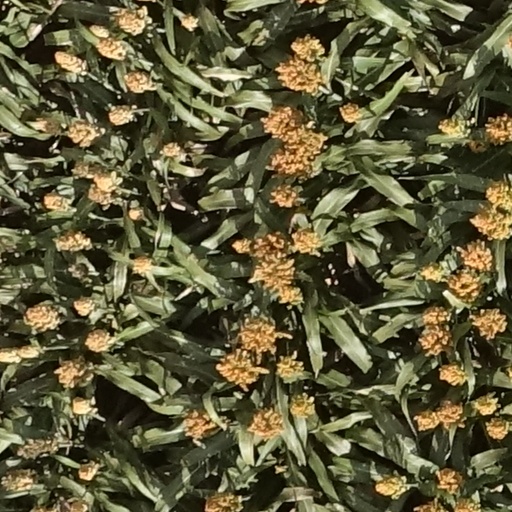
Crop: sorghum